Agostino Cornacchini

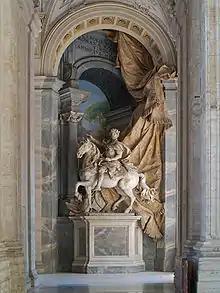
"Equestrian statue of Charlemagne" by Agostino Cornacchini (1725), St. Peter's Basilica, Vatican, Italy.

Agostino Cornacchini (27 August 1686–1754) was an Italian sculptor and painter of the Rococo period, active mainly in Rome. His masterpiece is the equestrian statue of Charlemagne.